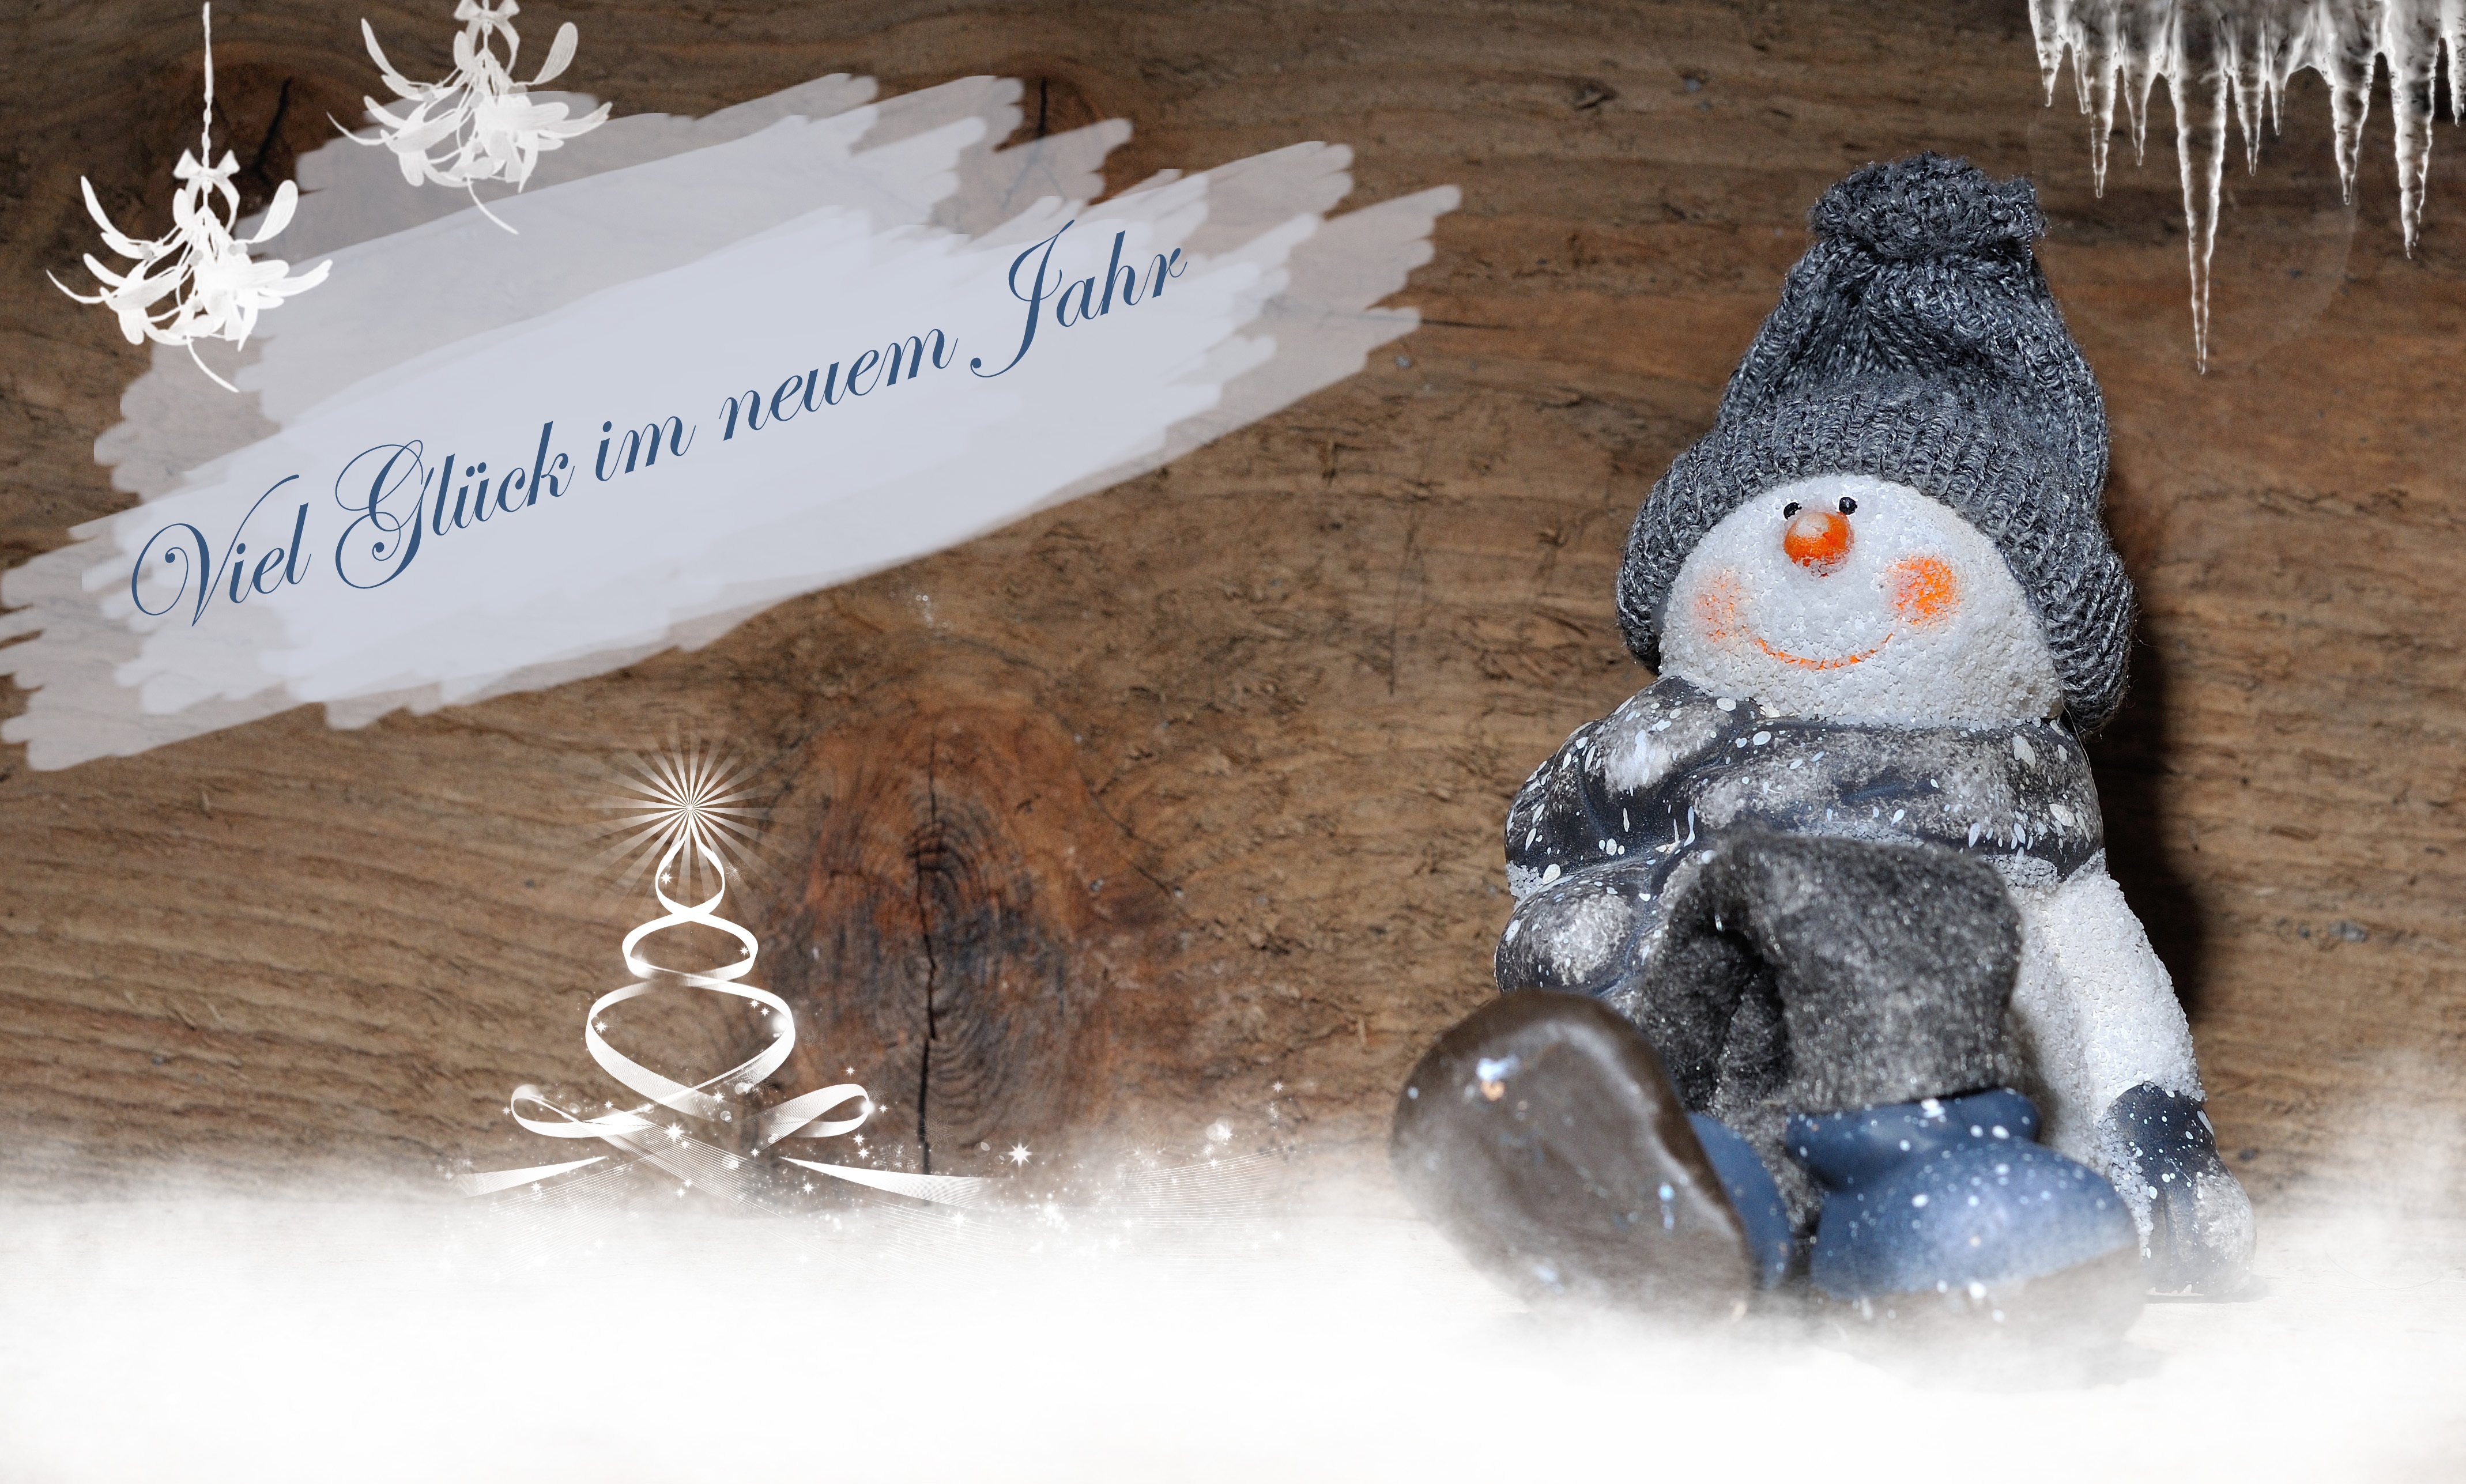
snow, winter, wood, white, blue, christmas, snowman, postcard, greeting card, congratulations, snow man, new year's day